Glen Johnson

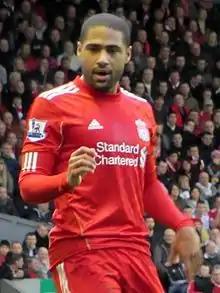
Johnson playing for Liverpool in 2011

Glen McLeod Cooper Johnson ("né" Stephens; born 23 August 1984) is an English former professional footballer who played as a right back.